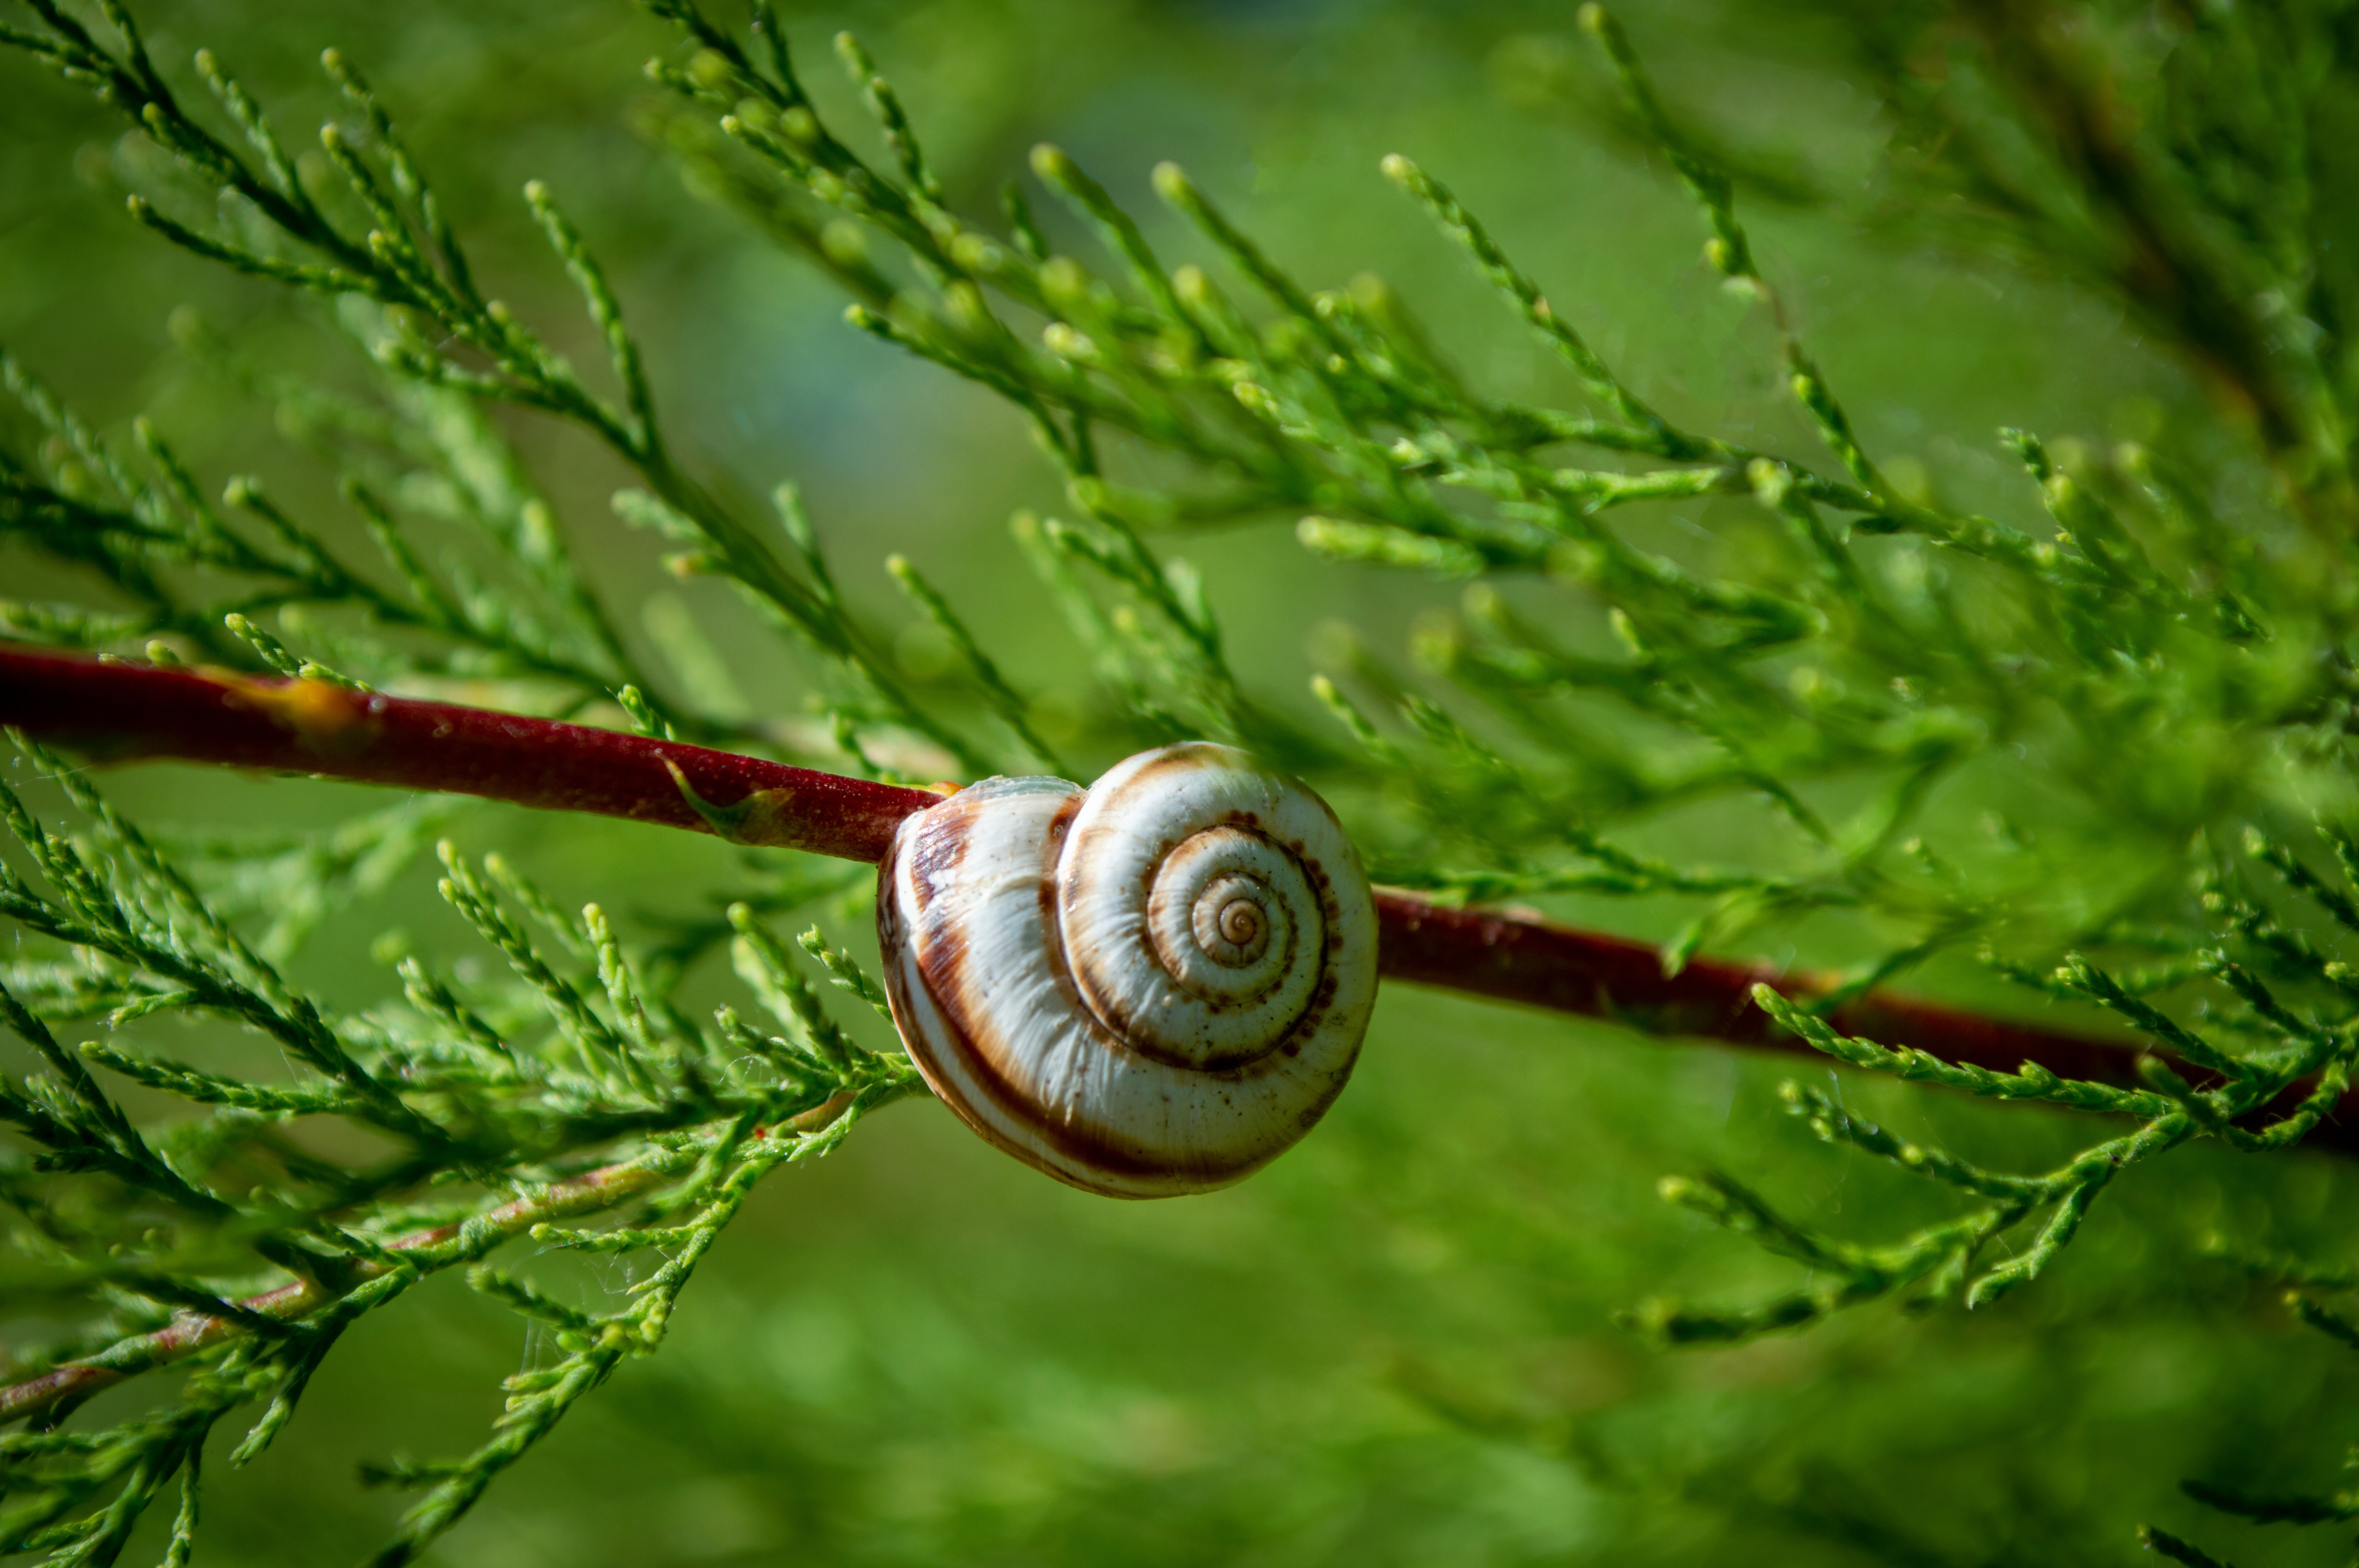
natural, plant, water, eye, leaf, botany, branch, twig, terrestrial plant, natural landscape, grass, moisture, liquid, snail, wood, spiral, dew, drop, snails and slugs, fiddlehead fern, tree, terrestrial animal, close up, forest, invertebrate, wildlife, macro photography, conifer, vascular plant, plant stem, molluscs, sphere, ferns and horsetails, flower, landscape, ostrich fern, flowering plant